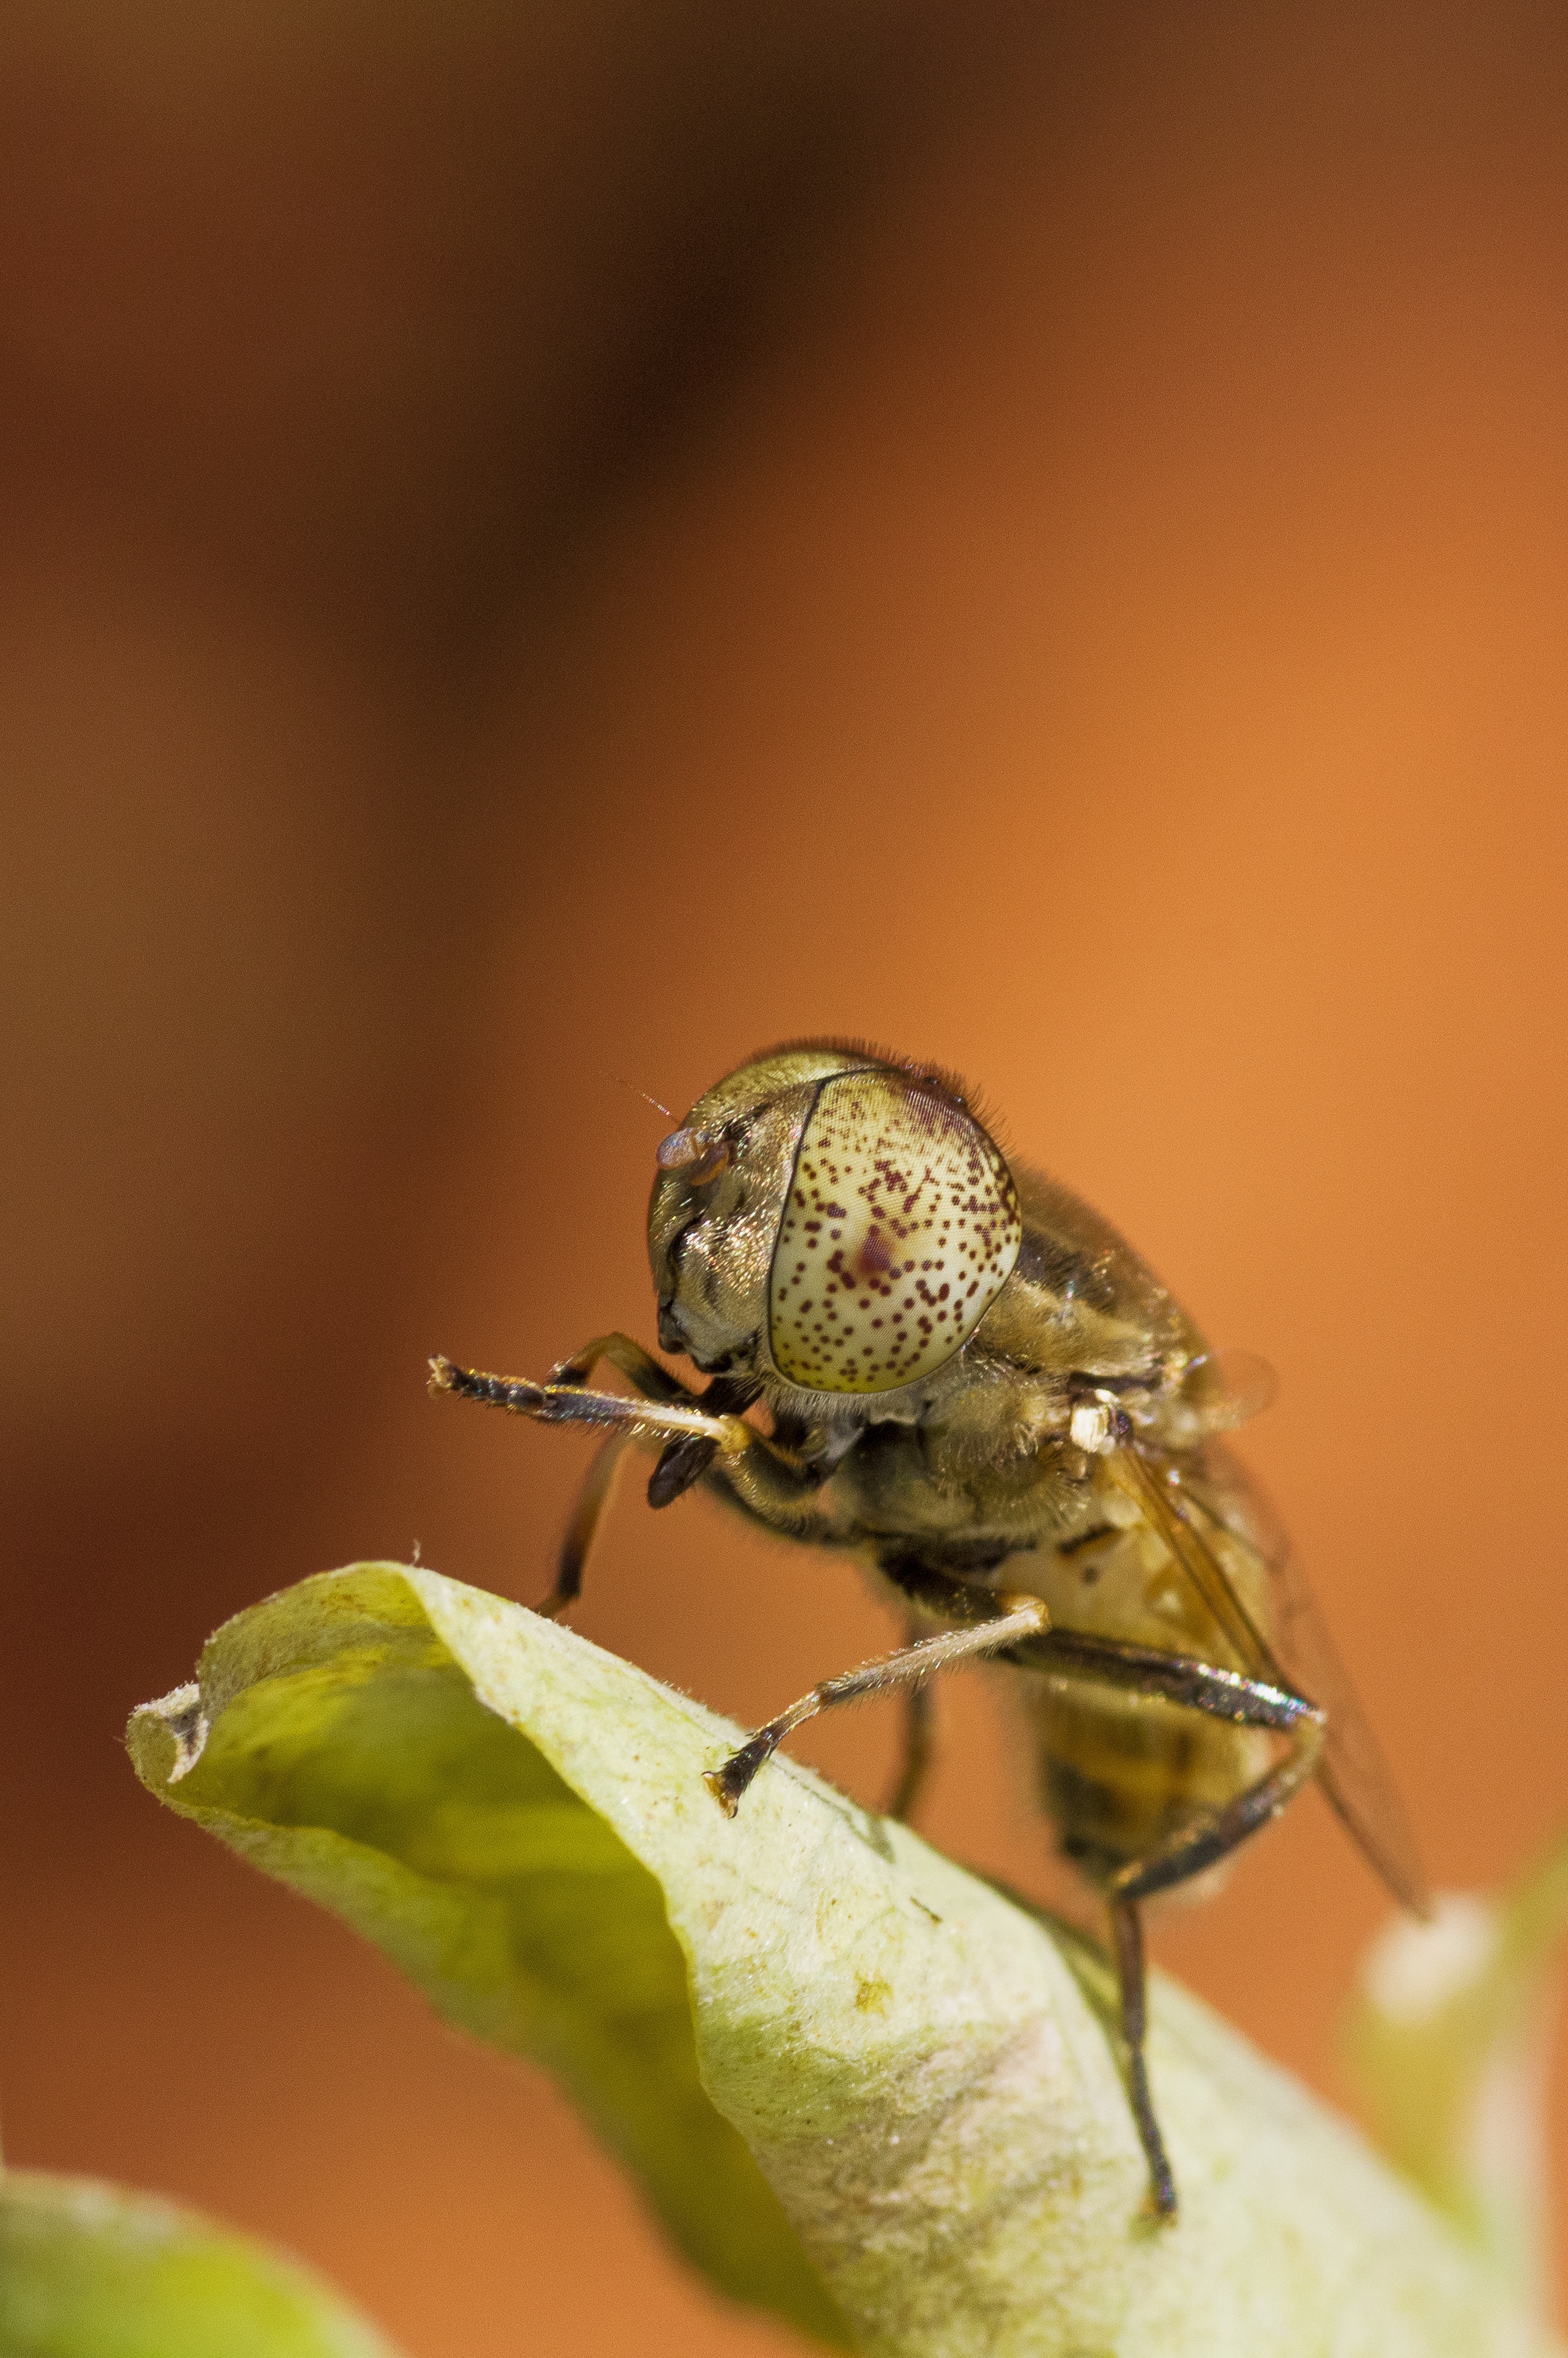
nature, photography, flower, animal, isolated, fly, wildlife, insect, macro, natural, small, bug, yellow, garden, closeup, fauna, invertebrate, close up, madagascar, pest, macro photography, arthropod, plant stem, spotted eyes